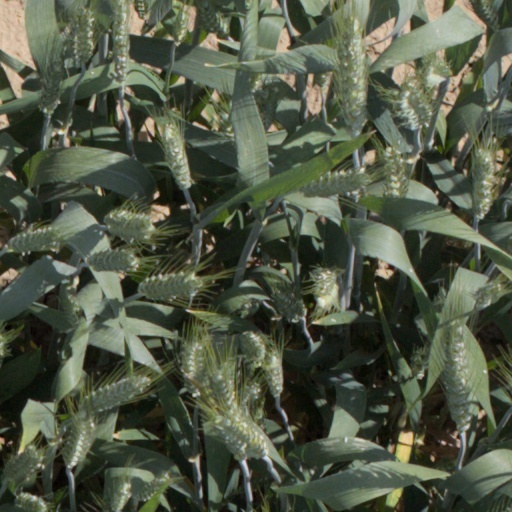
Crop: wheat